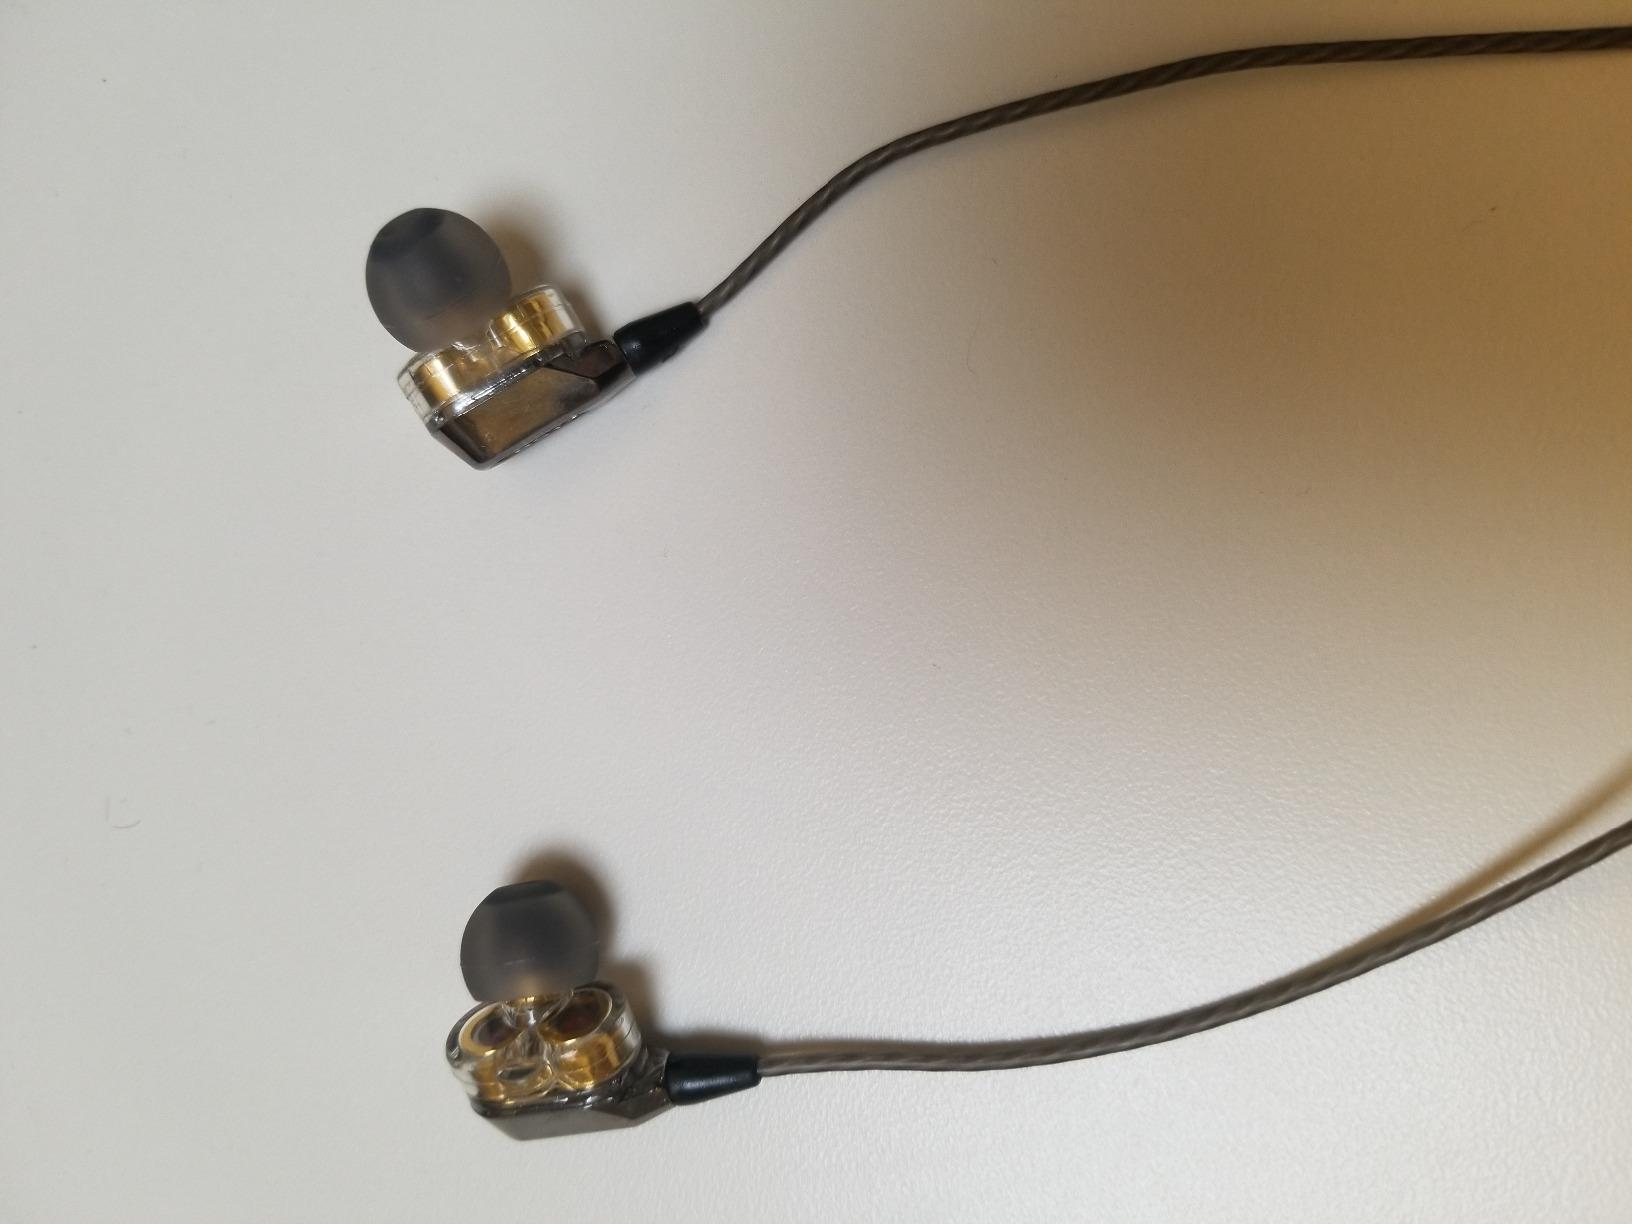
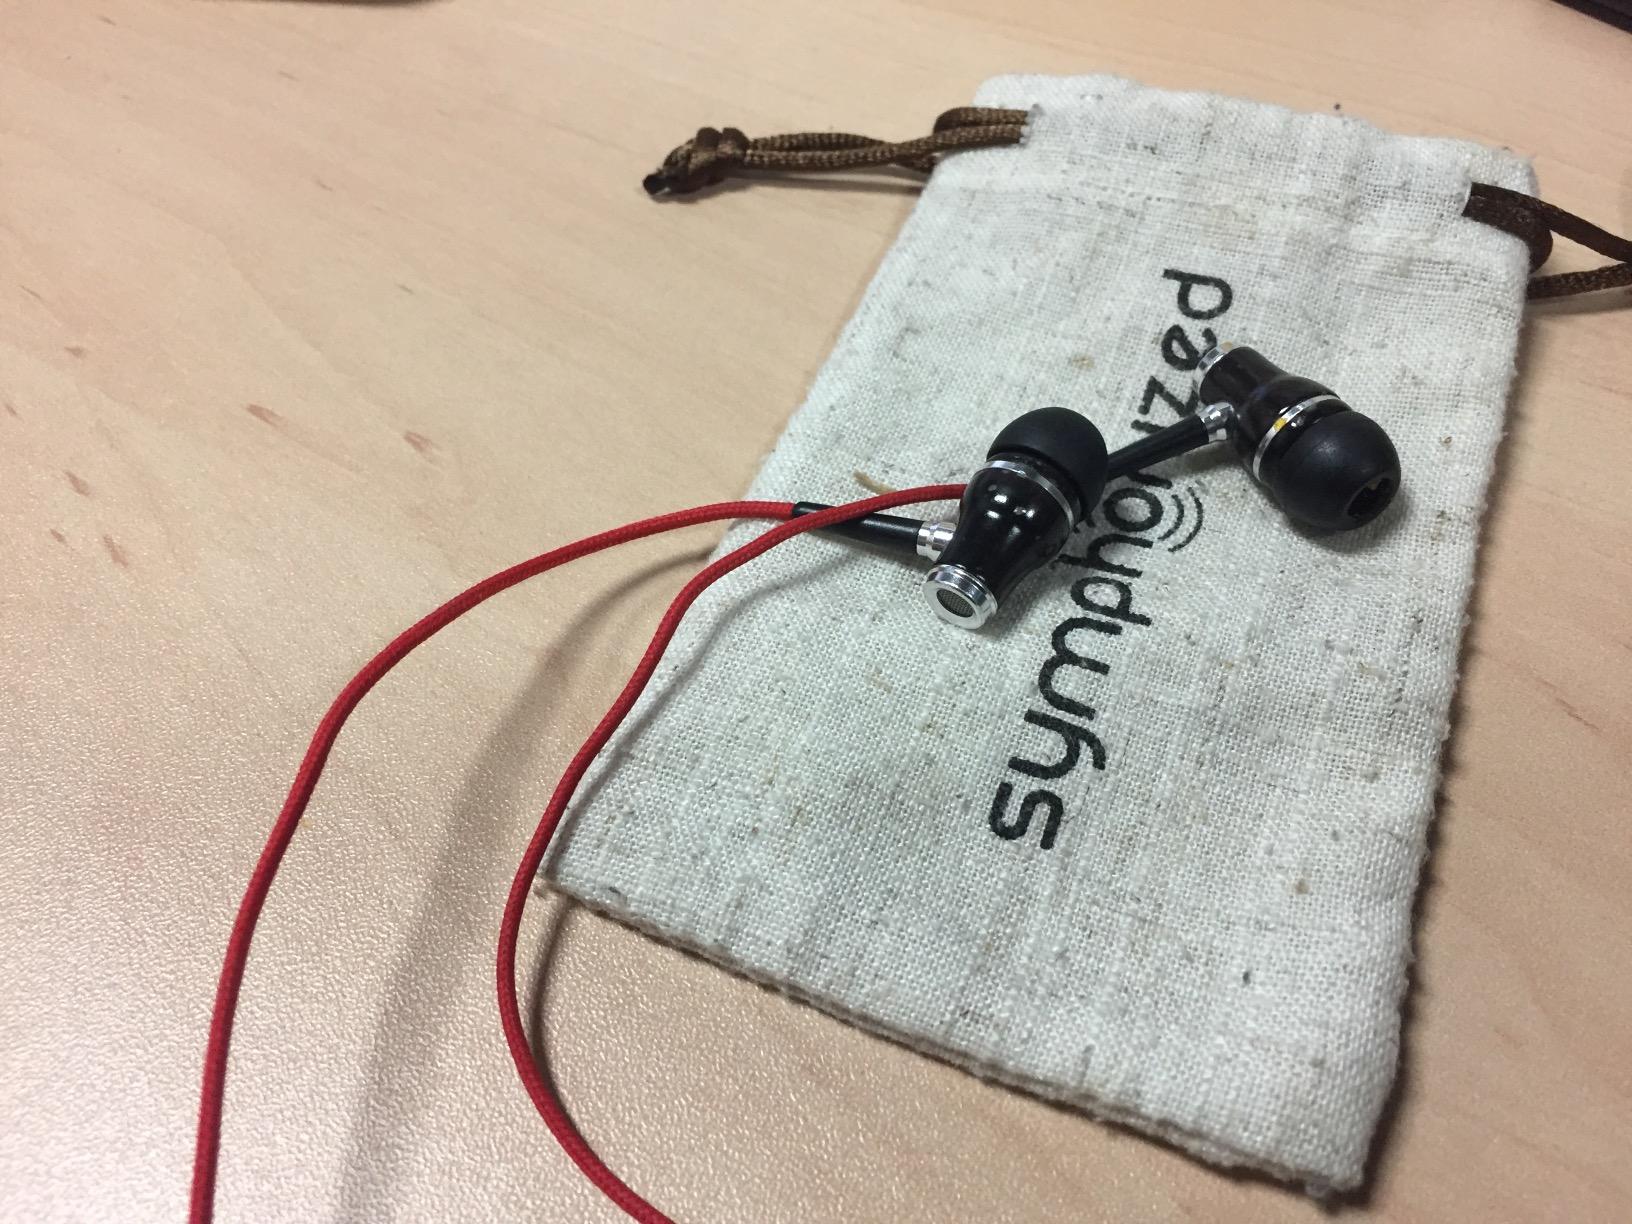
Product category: headphones
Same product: no